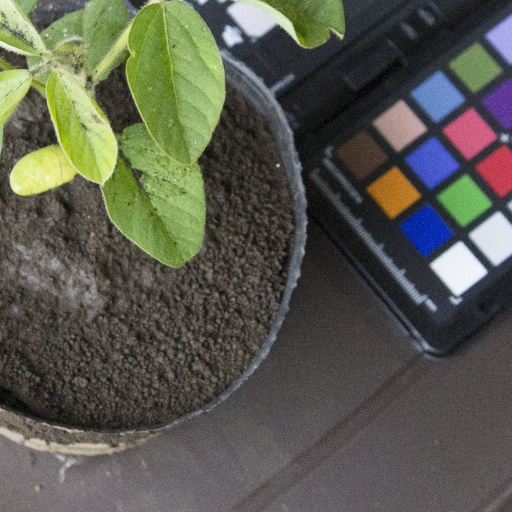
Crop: soybean